Jesuit College of Ingolstadt

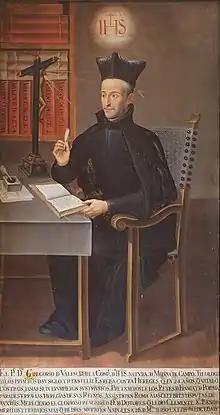
Gregory of Valencia (1549–1603) was a professor and member of the college for many years.

The Jesuit College was a base for the Counter-Reformation, with a focus on education.